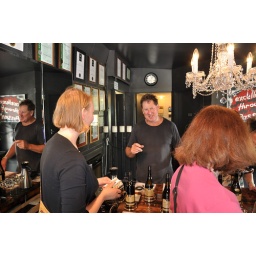
Gibson bridge cellar door in Marlborough